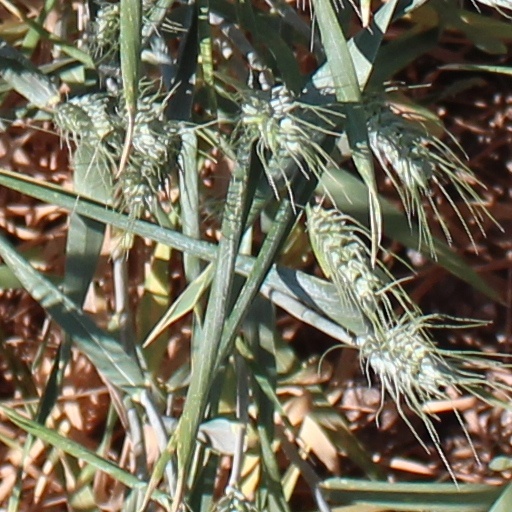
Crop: wheat